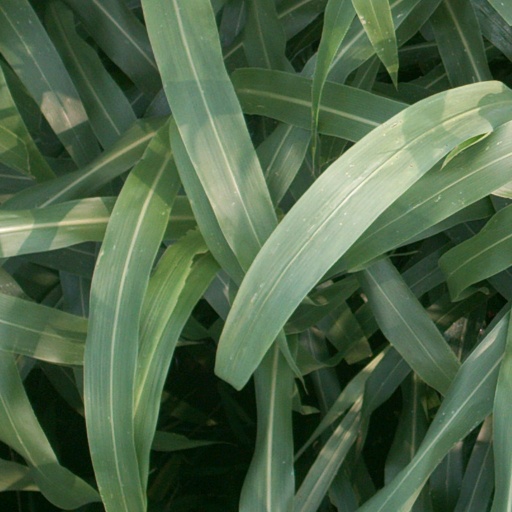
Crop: sorghum